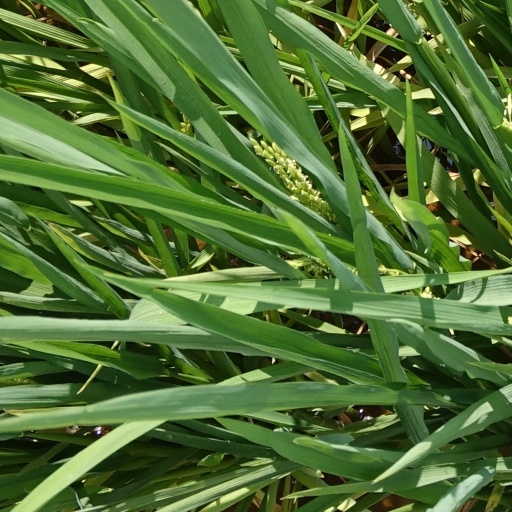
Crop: rice